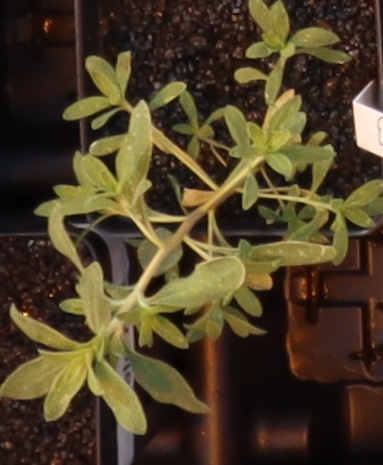
Label: Kochia